Hawsehole

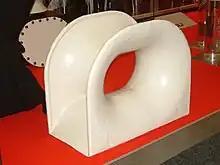

Hawsehole is a nautical term for a small hole in the hull of a ship through which "hawsers" may be passed. It is also known as a cat hole. In the (British) Royal Navy, a man who had risen from the lowest grade to officer was said to have "come in at the hawsehole".